James Virgili

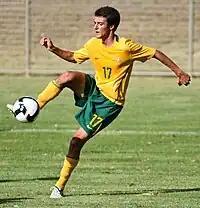
Virgili playing for the Australian under-18 team in 2009

James Robert Virgili (born 8 July 1992) is an Australian retired professional soccer player who last played for Newcastle Jets in the A-League.